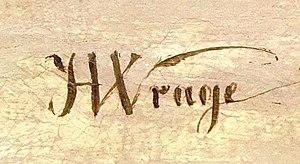
Joachim Hinrich Wrage est un peintre paysagiste et artiste graphique allemand. Il est l'un des représentants les plus importants de la peinture en plein air dans le dernier tiers du XIXᵉ siècle et est l'un des pionniers de l'impressionnisme avec son travail.